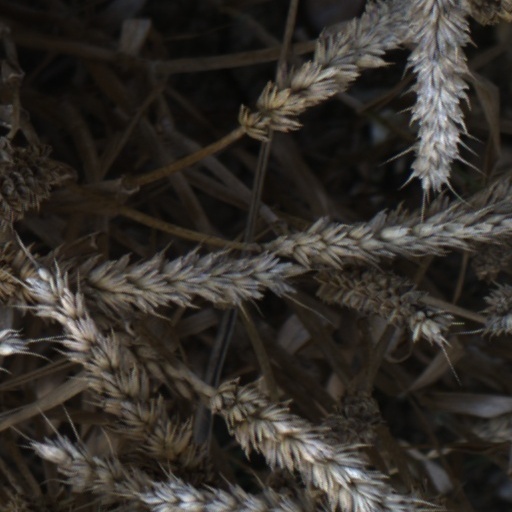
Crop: wheat